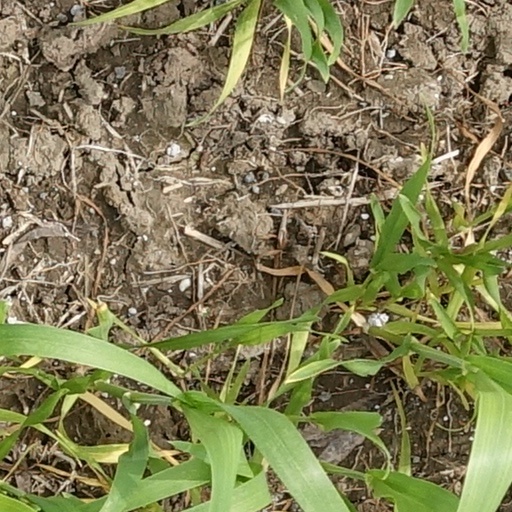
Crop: wheat